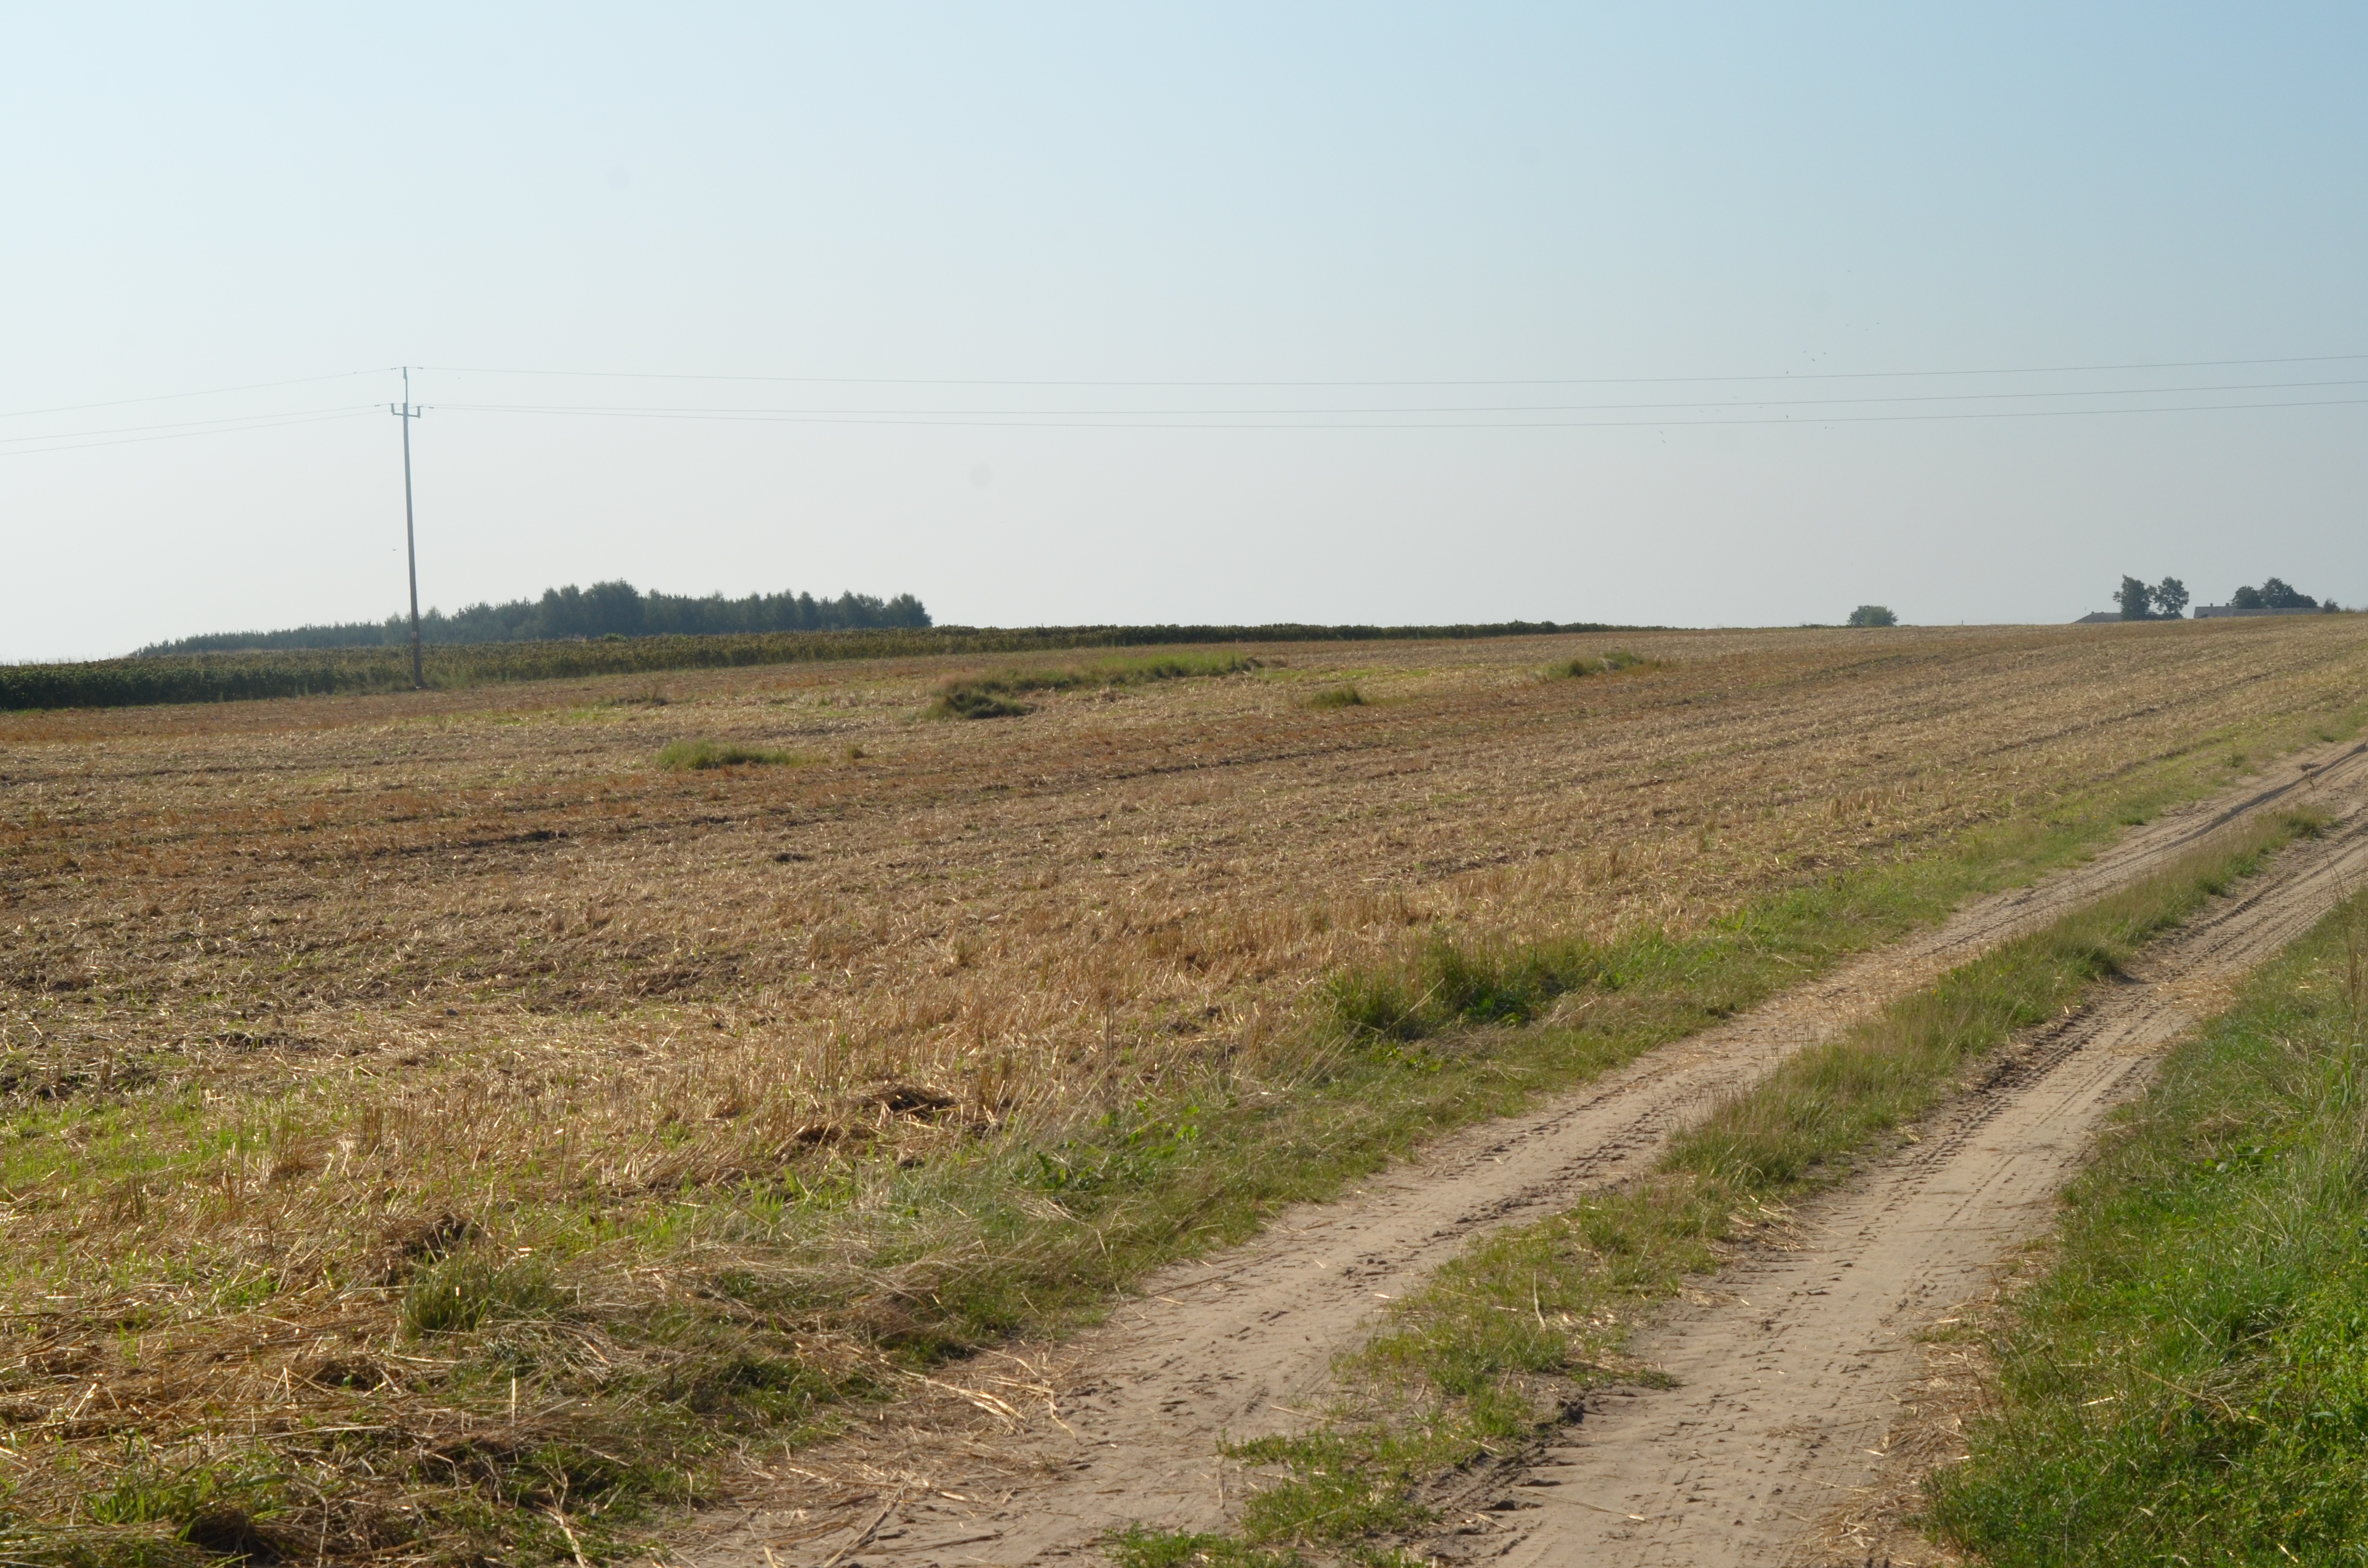
grass, marsh, field, farm, prairie, hill, wind, dirt road, crop, soil, agriculture, plain, grassland, wetland, plateau, habitat, levee, ecosystem, steppe, rural area, natural environment, grass family, land lot